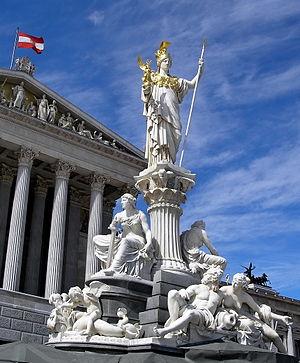
Autriche, Vienne, Description: Statue of Athena in front of the Austrian Parliament building. Source: Image:Austria Parlament Athena.jpg (self-made, I release it into the public domain. Gryffindor 17:50, 3 April 2006 (UTC)) other version: Image:Austria Parlament Athena.jpg